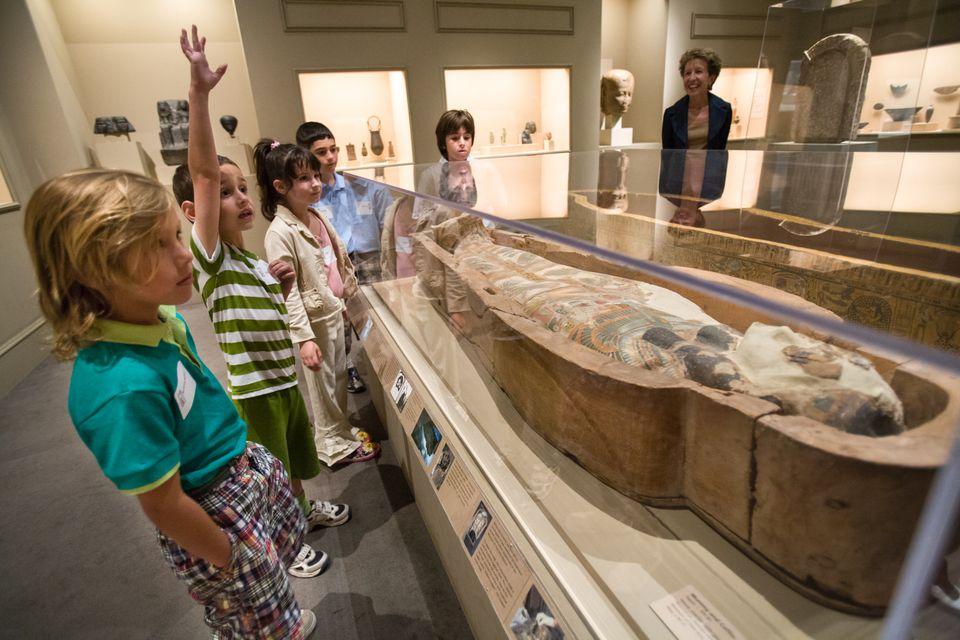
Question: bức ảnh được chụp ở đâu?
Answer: bức ảnh được chụp ở trong một viện bảo tàng